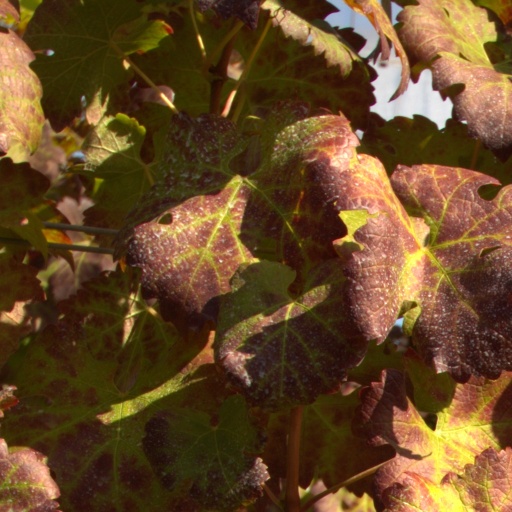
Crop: grape